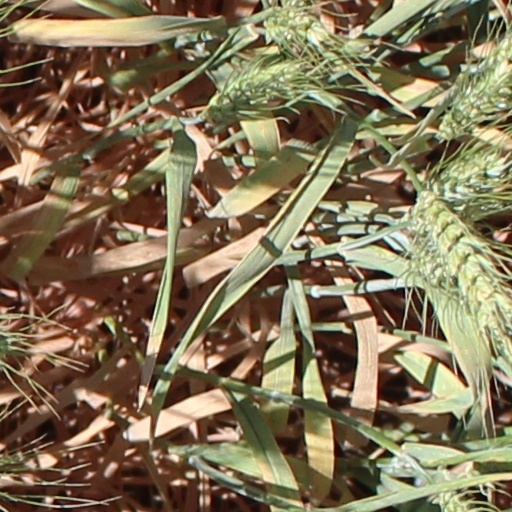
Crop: wheat